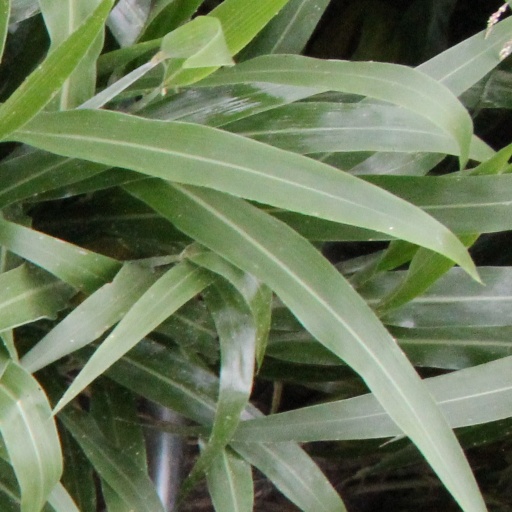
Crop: sorghum